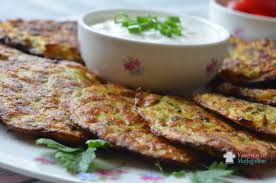
Yemek: mucver